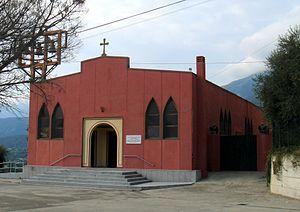
L'expression Schisme de Montaner désigne les événements qui ont conduit, entre 1967 et 1969, presque tous les habitants de Montaner, un hameau de la commune de Sarmede, dans la province de Trévise, en Italie, à abjurer le catholicisme et à embrasser la religion orthodoxe, en raison de sérieux désaccords avec l'évêque du diocèse de Vittorio Veneto, l'évêque Albino Luciani, futur pape Jean-Paul Iᵉʳ.